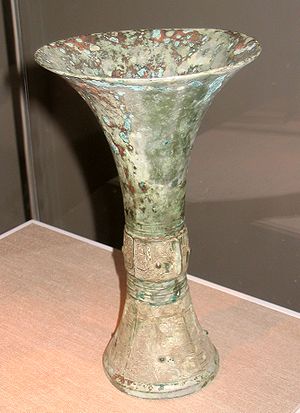
Shang-dynastiet / Shang-dynastiets guder
Et Gu-vinkar fra Shang-dynastiet.
Shang-dynastiet, af og til fejlagtig kaldt Yin-dynastiet, er det første historiske, kinesiske dynasti. Forgængeren til Shang-dynastiet var det legendariske Xia-dynastiet. Shangdynastiets andet halvdel er knyttet til hovedstaden Yin ved nutidens storby Anyang i Henan-provinsen. Det er denne periode, som af og til kaldes Yin-dynastiet. Shang-dynastiet blev afløst af Zhou-dynastiet, der begynder med byen Yins erobring ca. 1045.